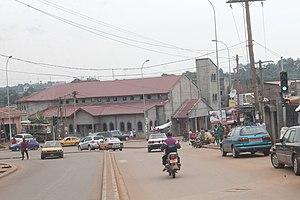
Chapel nsimeyong 1
Nsimeyong est un quartier du sud de la ville de Yaoundé au Cameroun situé dans l’arrondissement de Yaoundé 3. Il est subdivisé en trois parties, notamment Nsimeyong I, Nsimeyong II et Nsimeyong III. Tout cet ensemble est limité à l’est par le quartier Efoulan, au nord par le quartier Mvolyé, au sud par le village Mbenda et à l’ouest par le quartier Biyem-assi. Nsimeyong.